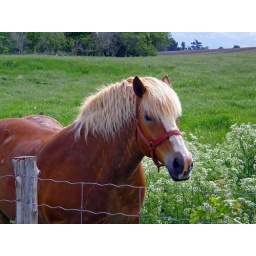
i was so lucky to see this horse in a flowers field....he was so cute ....